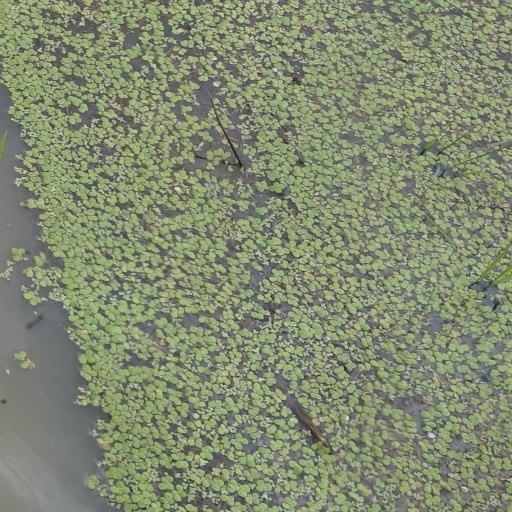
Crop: rice